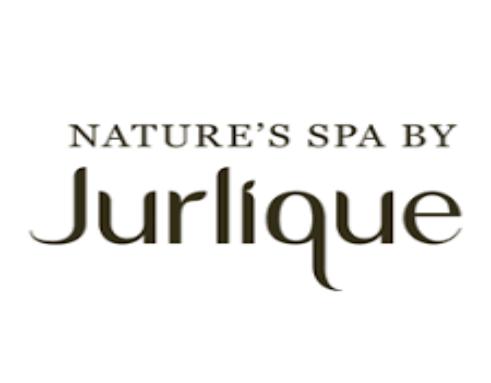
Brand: jurlique
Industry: Necessities